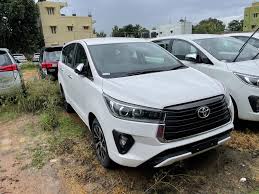
Label: noambulance